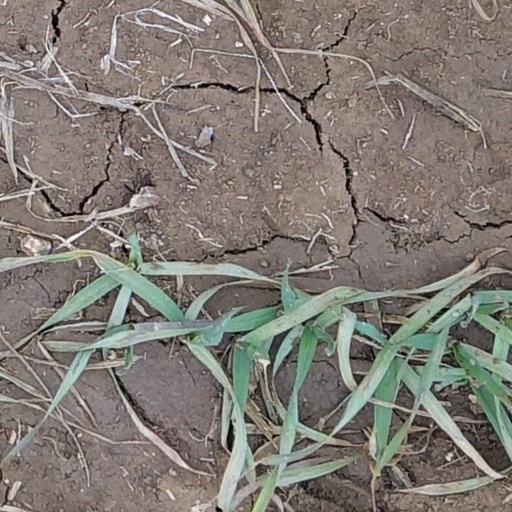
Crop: wheat